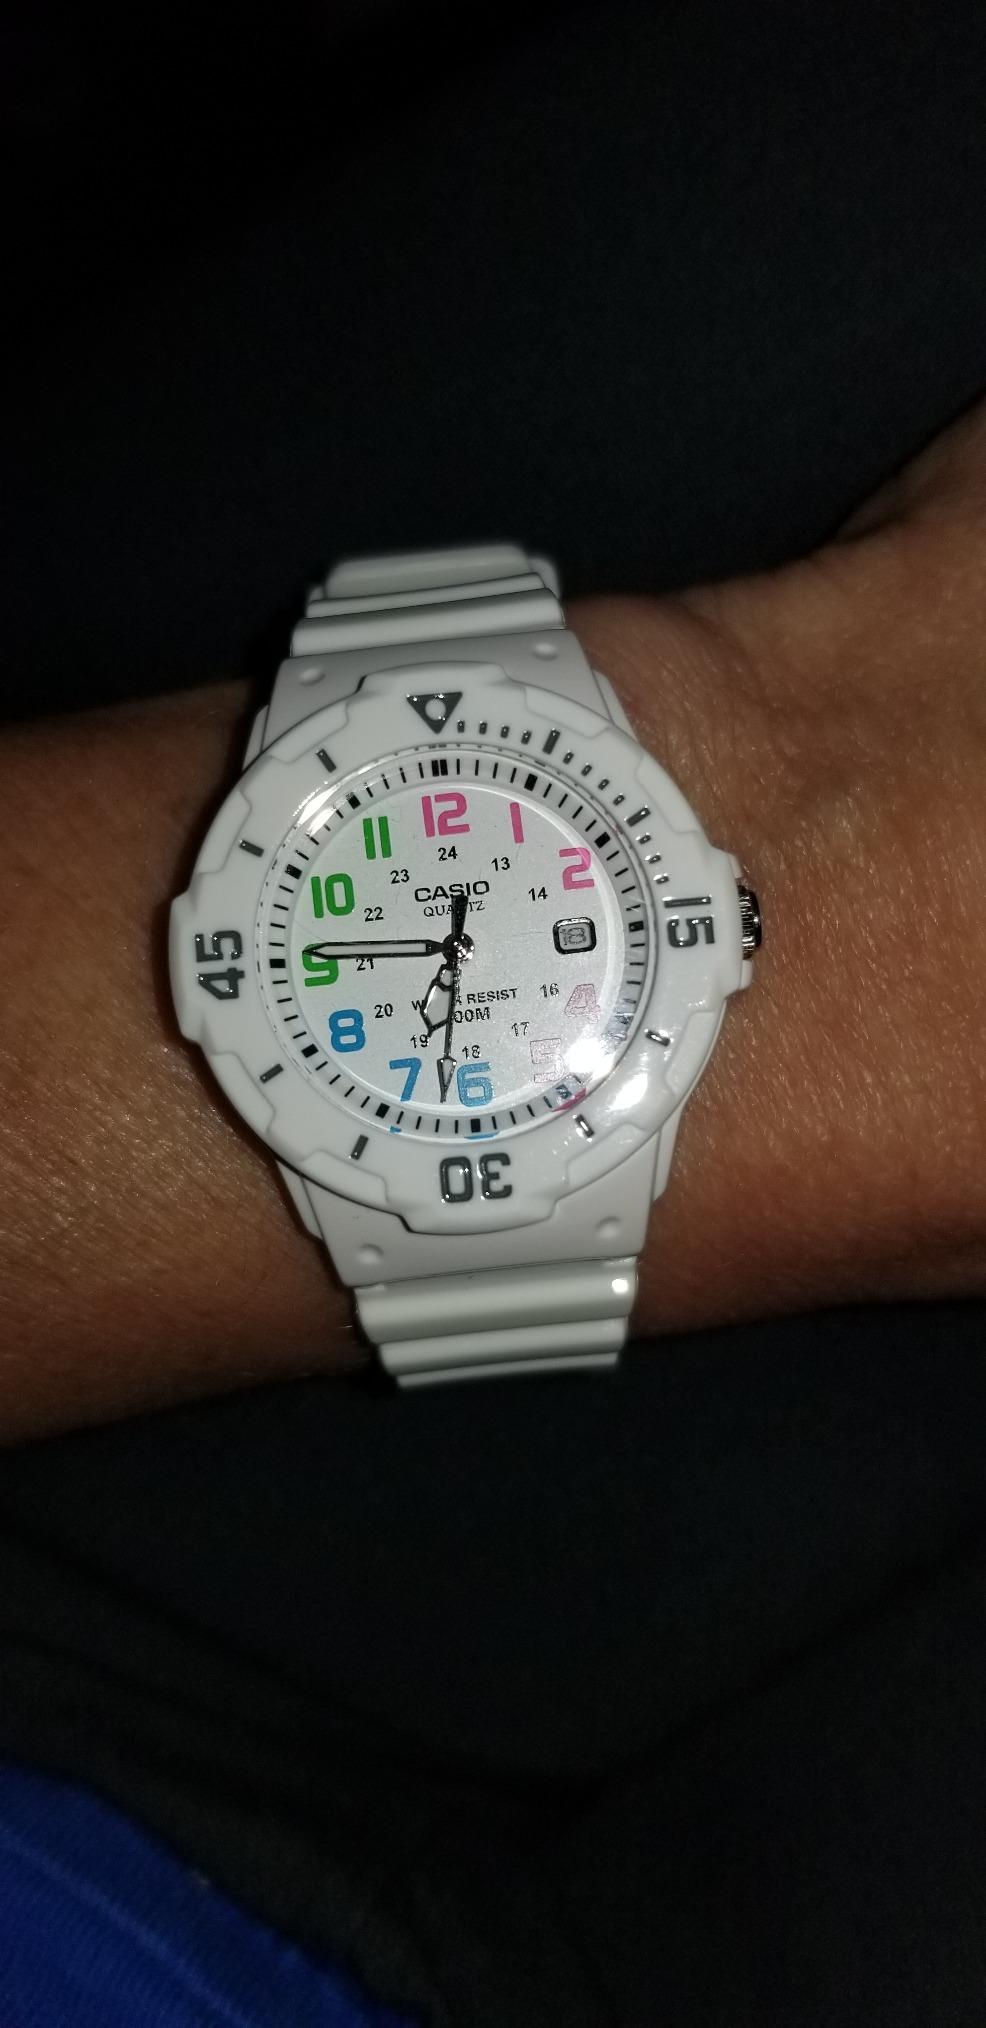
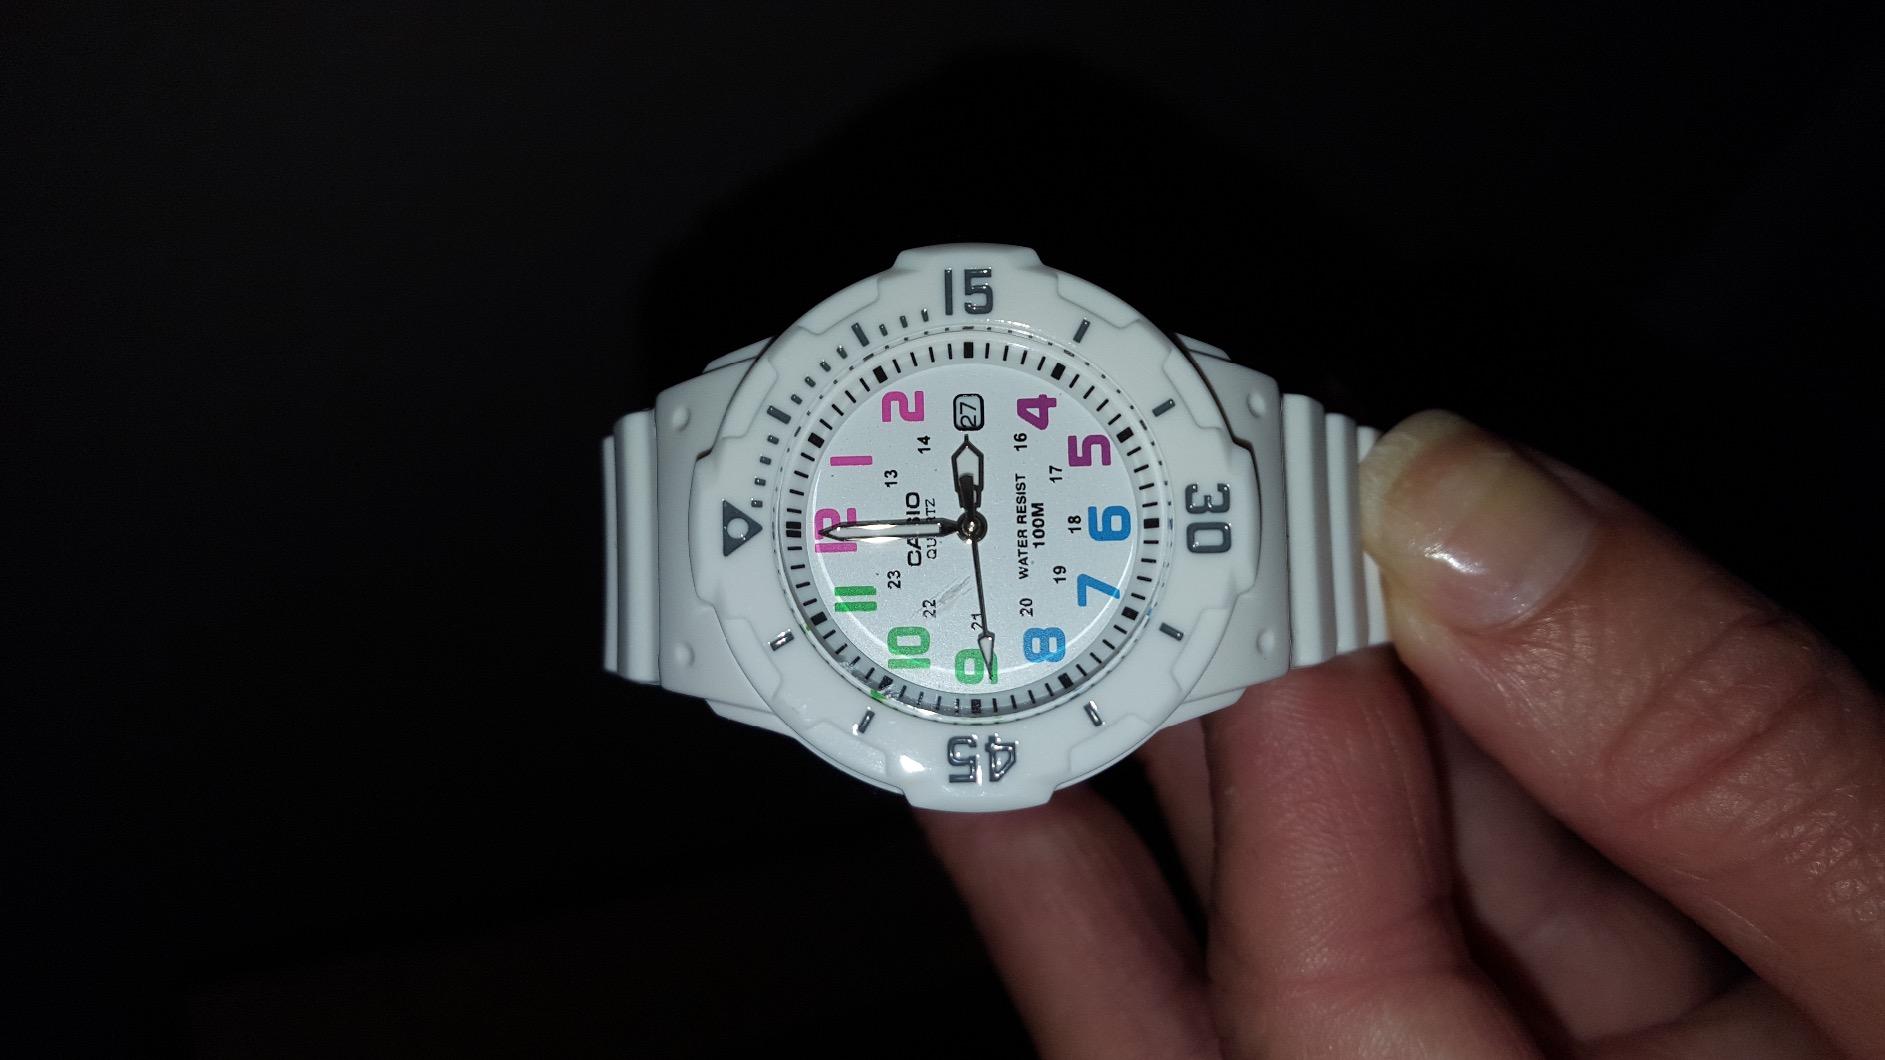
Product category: accessories_watch
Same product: yes